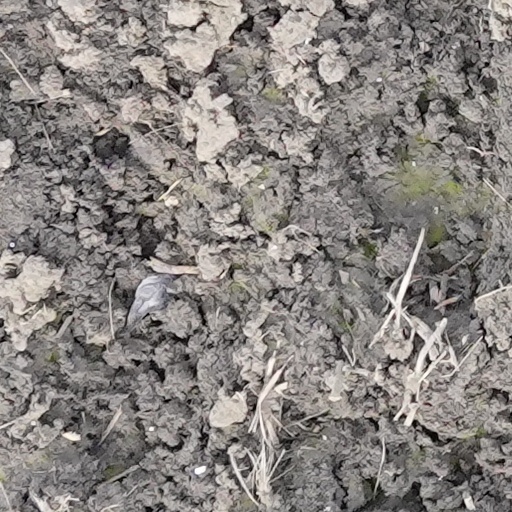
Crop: wheat